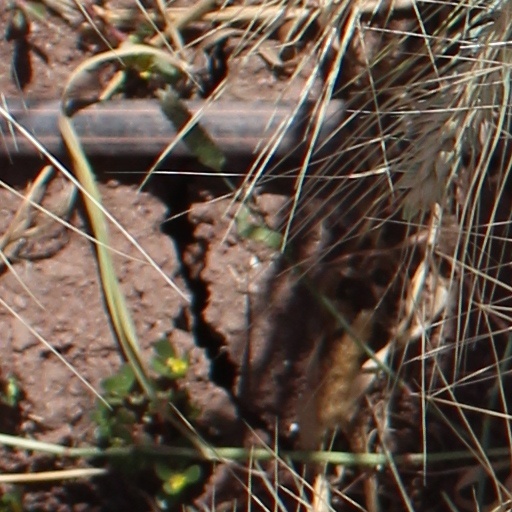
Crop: wheat